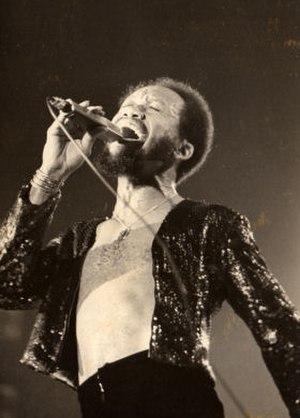
Chicago /ʃi.ka.ɡo/ est la troisième ville des États-Unis par sa population et est située dans le Nord-Est de l'État de l'Illinois. C'est la plus grande ville de la région du Midwest, dont elle forme le principal centre économique et culturel. Chicago se trouve sur la rive sud-ouest du lac Michigan, un des cinq Grands Lacs d'Amérique du Nord. Les rivières Chicago et Calumet traversent la ville.
Maurice White, né le 19 décembre 1941 à Memphis dans le Tennessee, et mort le 4 février 2016 à Los Angeles en Californie, est un batteur, multi-instrumentiste, compositeur, arrangeur, chanteur et producteur américain. Il est le fondateur du groupe Earth, Wind and Fire. La maladie de Parkinson lui est diagnostiquée dans les années 1980, l'obligeant à cesser les tournées avec son groupe et à le quitter en 1994.